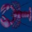
Label: lobster